Wright's Ferry Mansion

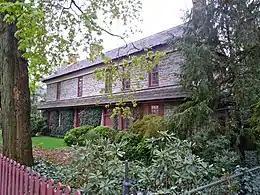
Wrights Ferry Mansion, April 2011

Wright's Ferry Mansion is a historic home in Columbia, Lancaster County, Pennsylvania, United States.